2010–11 Port Vale F.C. season

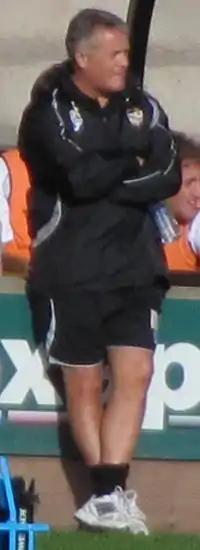
Micky Adams left the club in December.

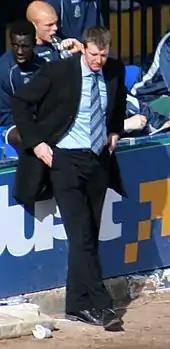
Jim Gannon was appointed as manager in January.

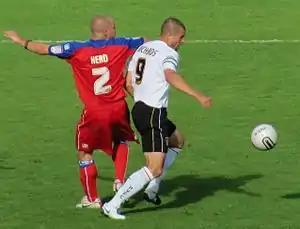
Top scorer Marc Richards.

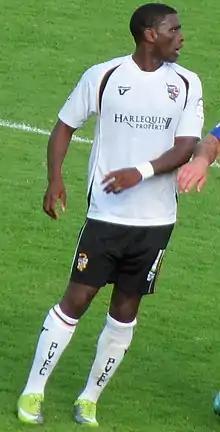
New signing Justin Richards.

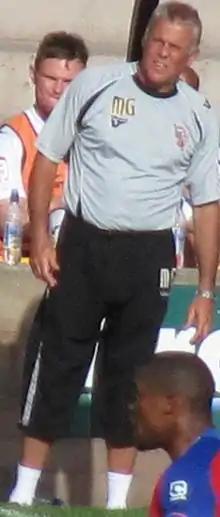
Caretaker manager Mark Grew took charge after Gannon's departure.

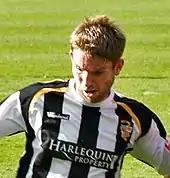
John McCombe was the club's Player of the Year.

Before the start of the season there was speculation that manager Micky Adams would be approached by his former employers at Championship side Leicester City, having impressed in his position at Port Vale. Adams continued to make his mark at Vale though, releasing nine players, and signing Sean Rigg, Stuart Tomlinson, Justin Richards, Ritchie Sutton and Gary Roberts. Lewis Haldane was rushed into hospital after being bitten by an insect during a training session, forcing him to miss the first half of the season. Adams drafted in Reading winger Abdulai Bell-Baggie as a loan replacement for Haldane, and after an initial one-month period then replaced Bell-Baggie with Milton Keynes Dons loanee Jemal Johnson.